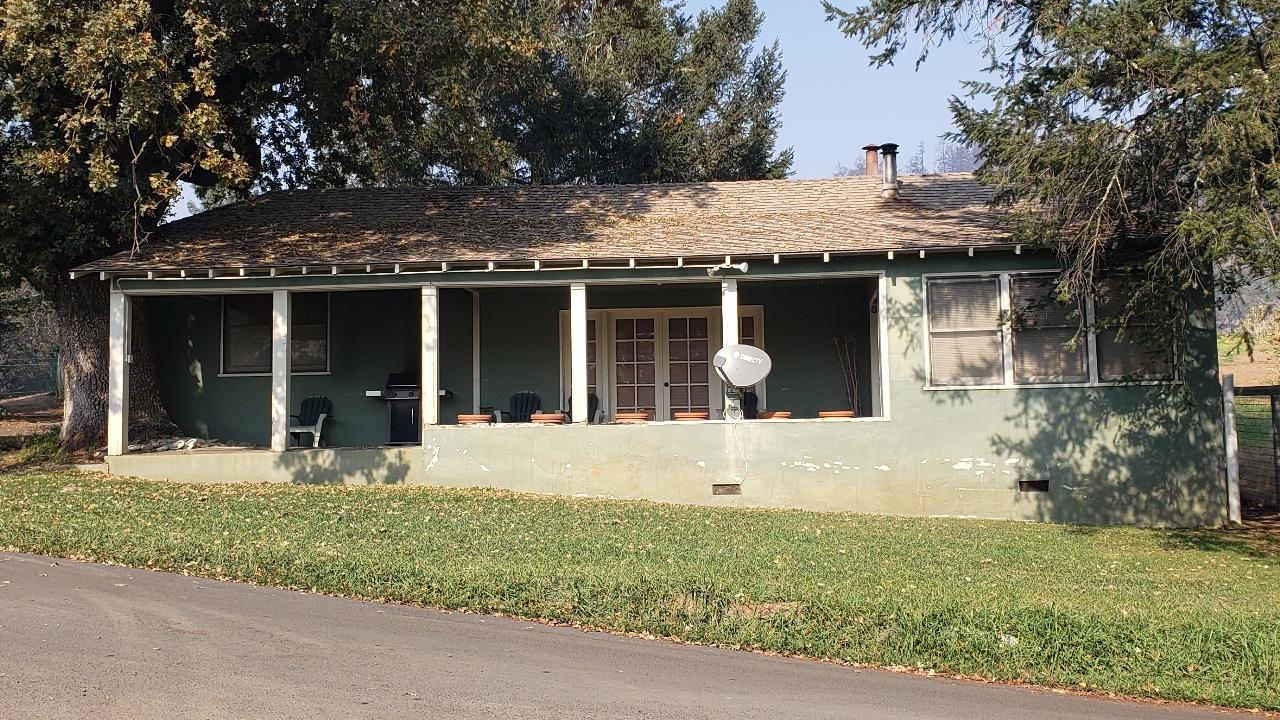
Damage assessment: no_damage